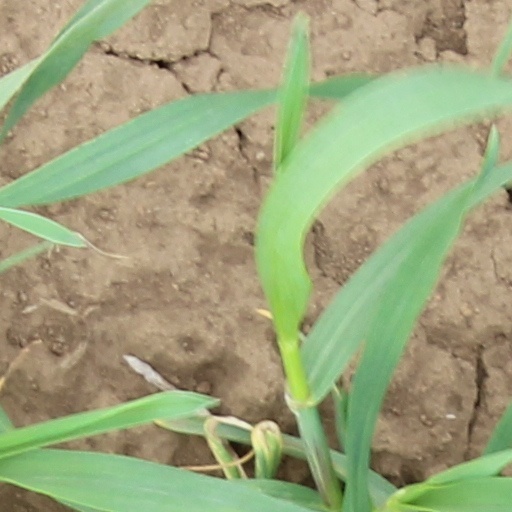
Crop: wheat